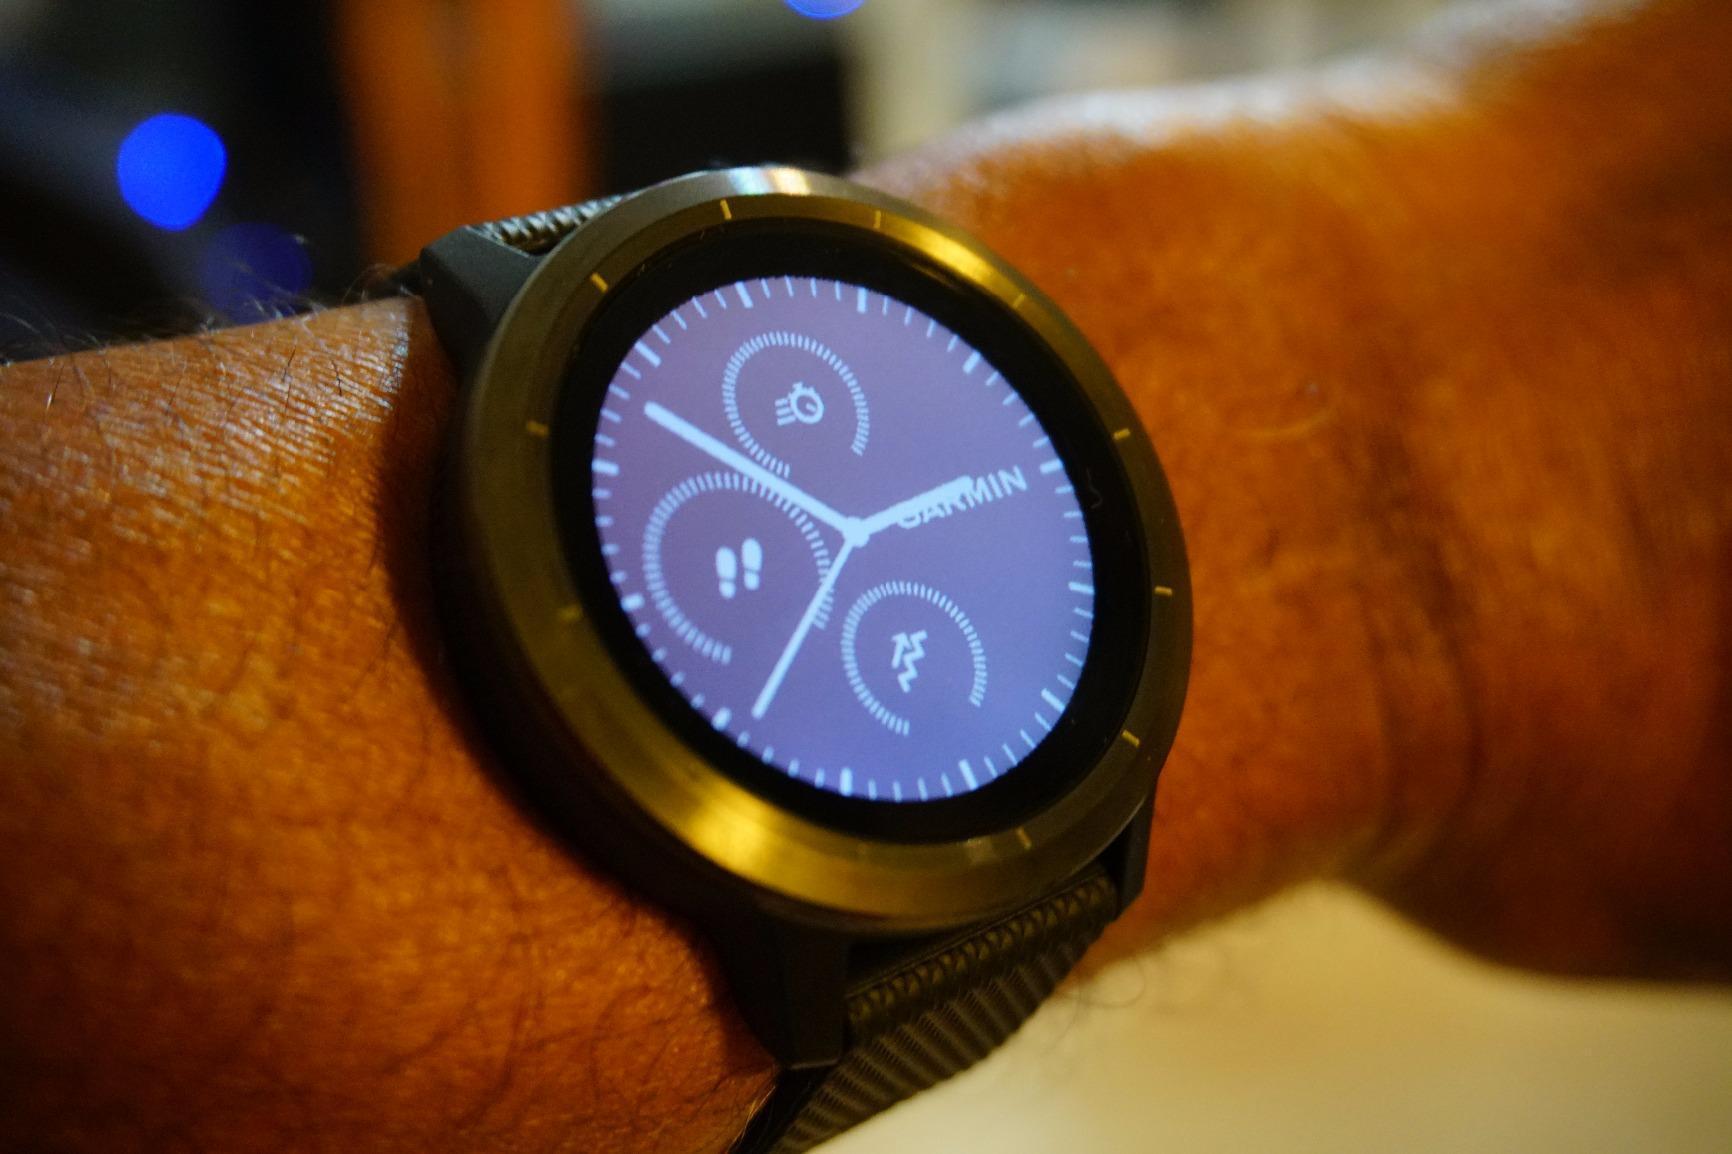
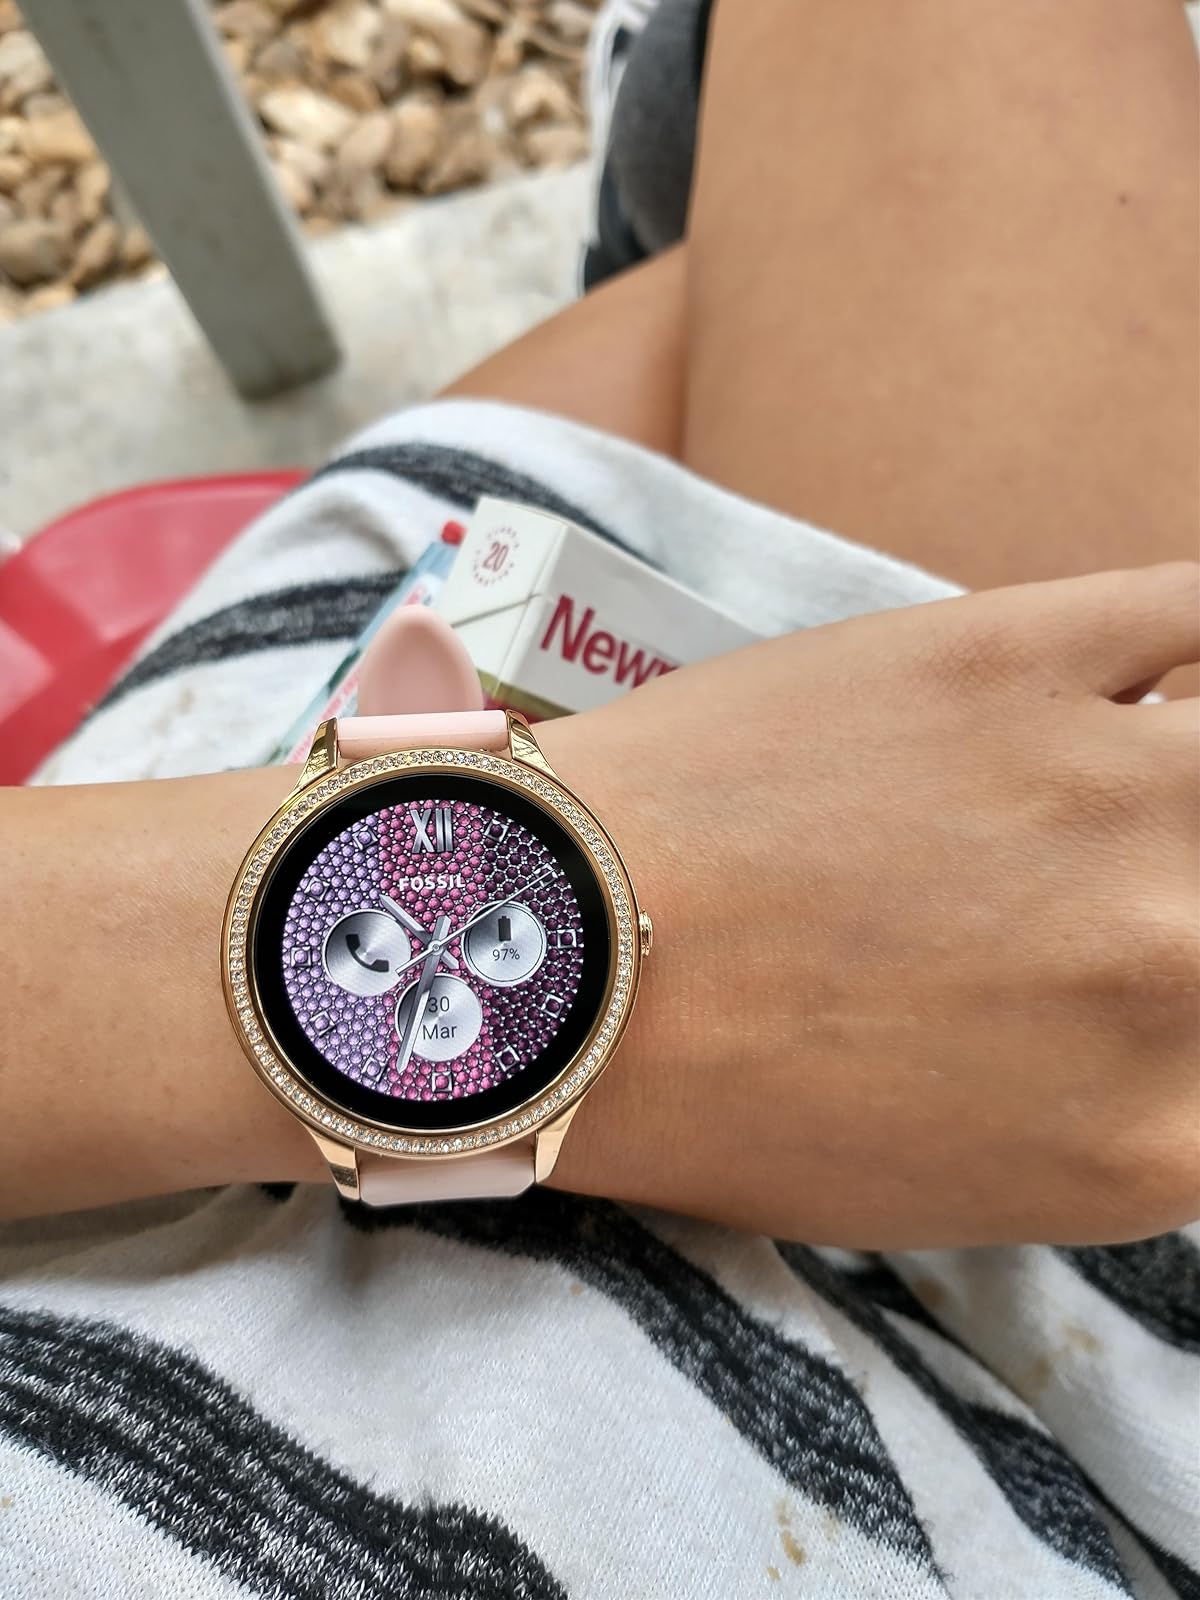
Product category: smartwatch
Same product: no